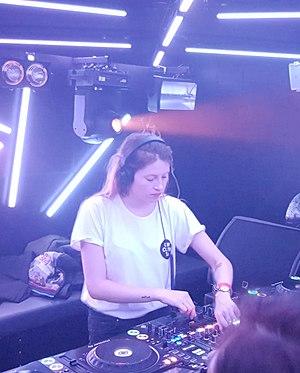
Charlotte de Witte est une disc-jockey Belge et productrice de musique électronique. Elle est née à Gand le 21 juillet 1992. Elle débute en 2010 sous le pseudonyme de Raving George et se fait connaître, surtout localement. À partir du milieu des années 2010, alors qu'elle abandonne son nom de scène pour son véritable nom, sa notoriété ne cesse de croître rapidement à l'international. En 2017, elle est présente dans nombre de festivals.